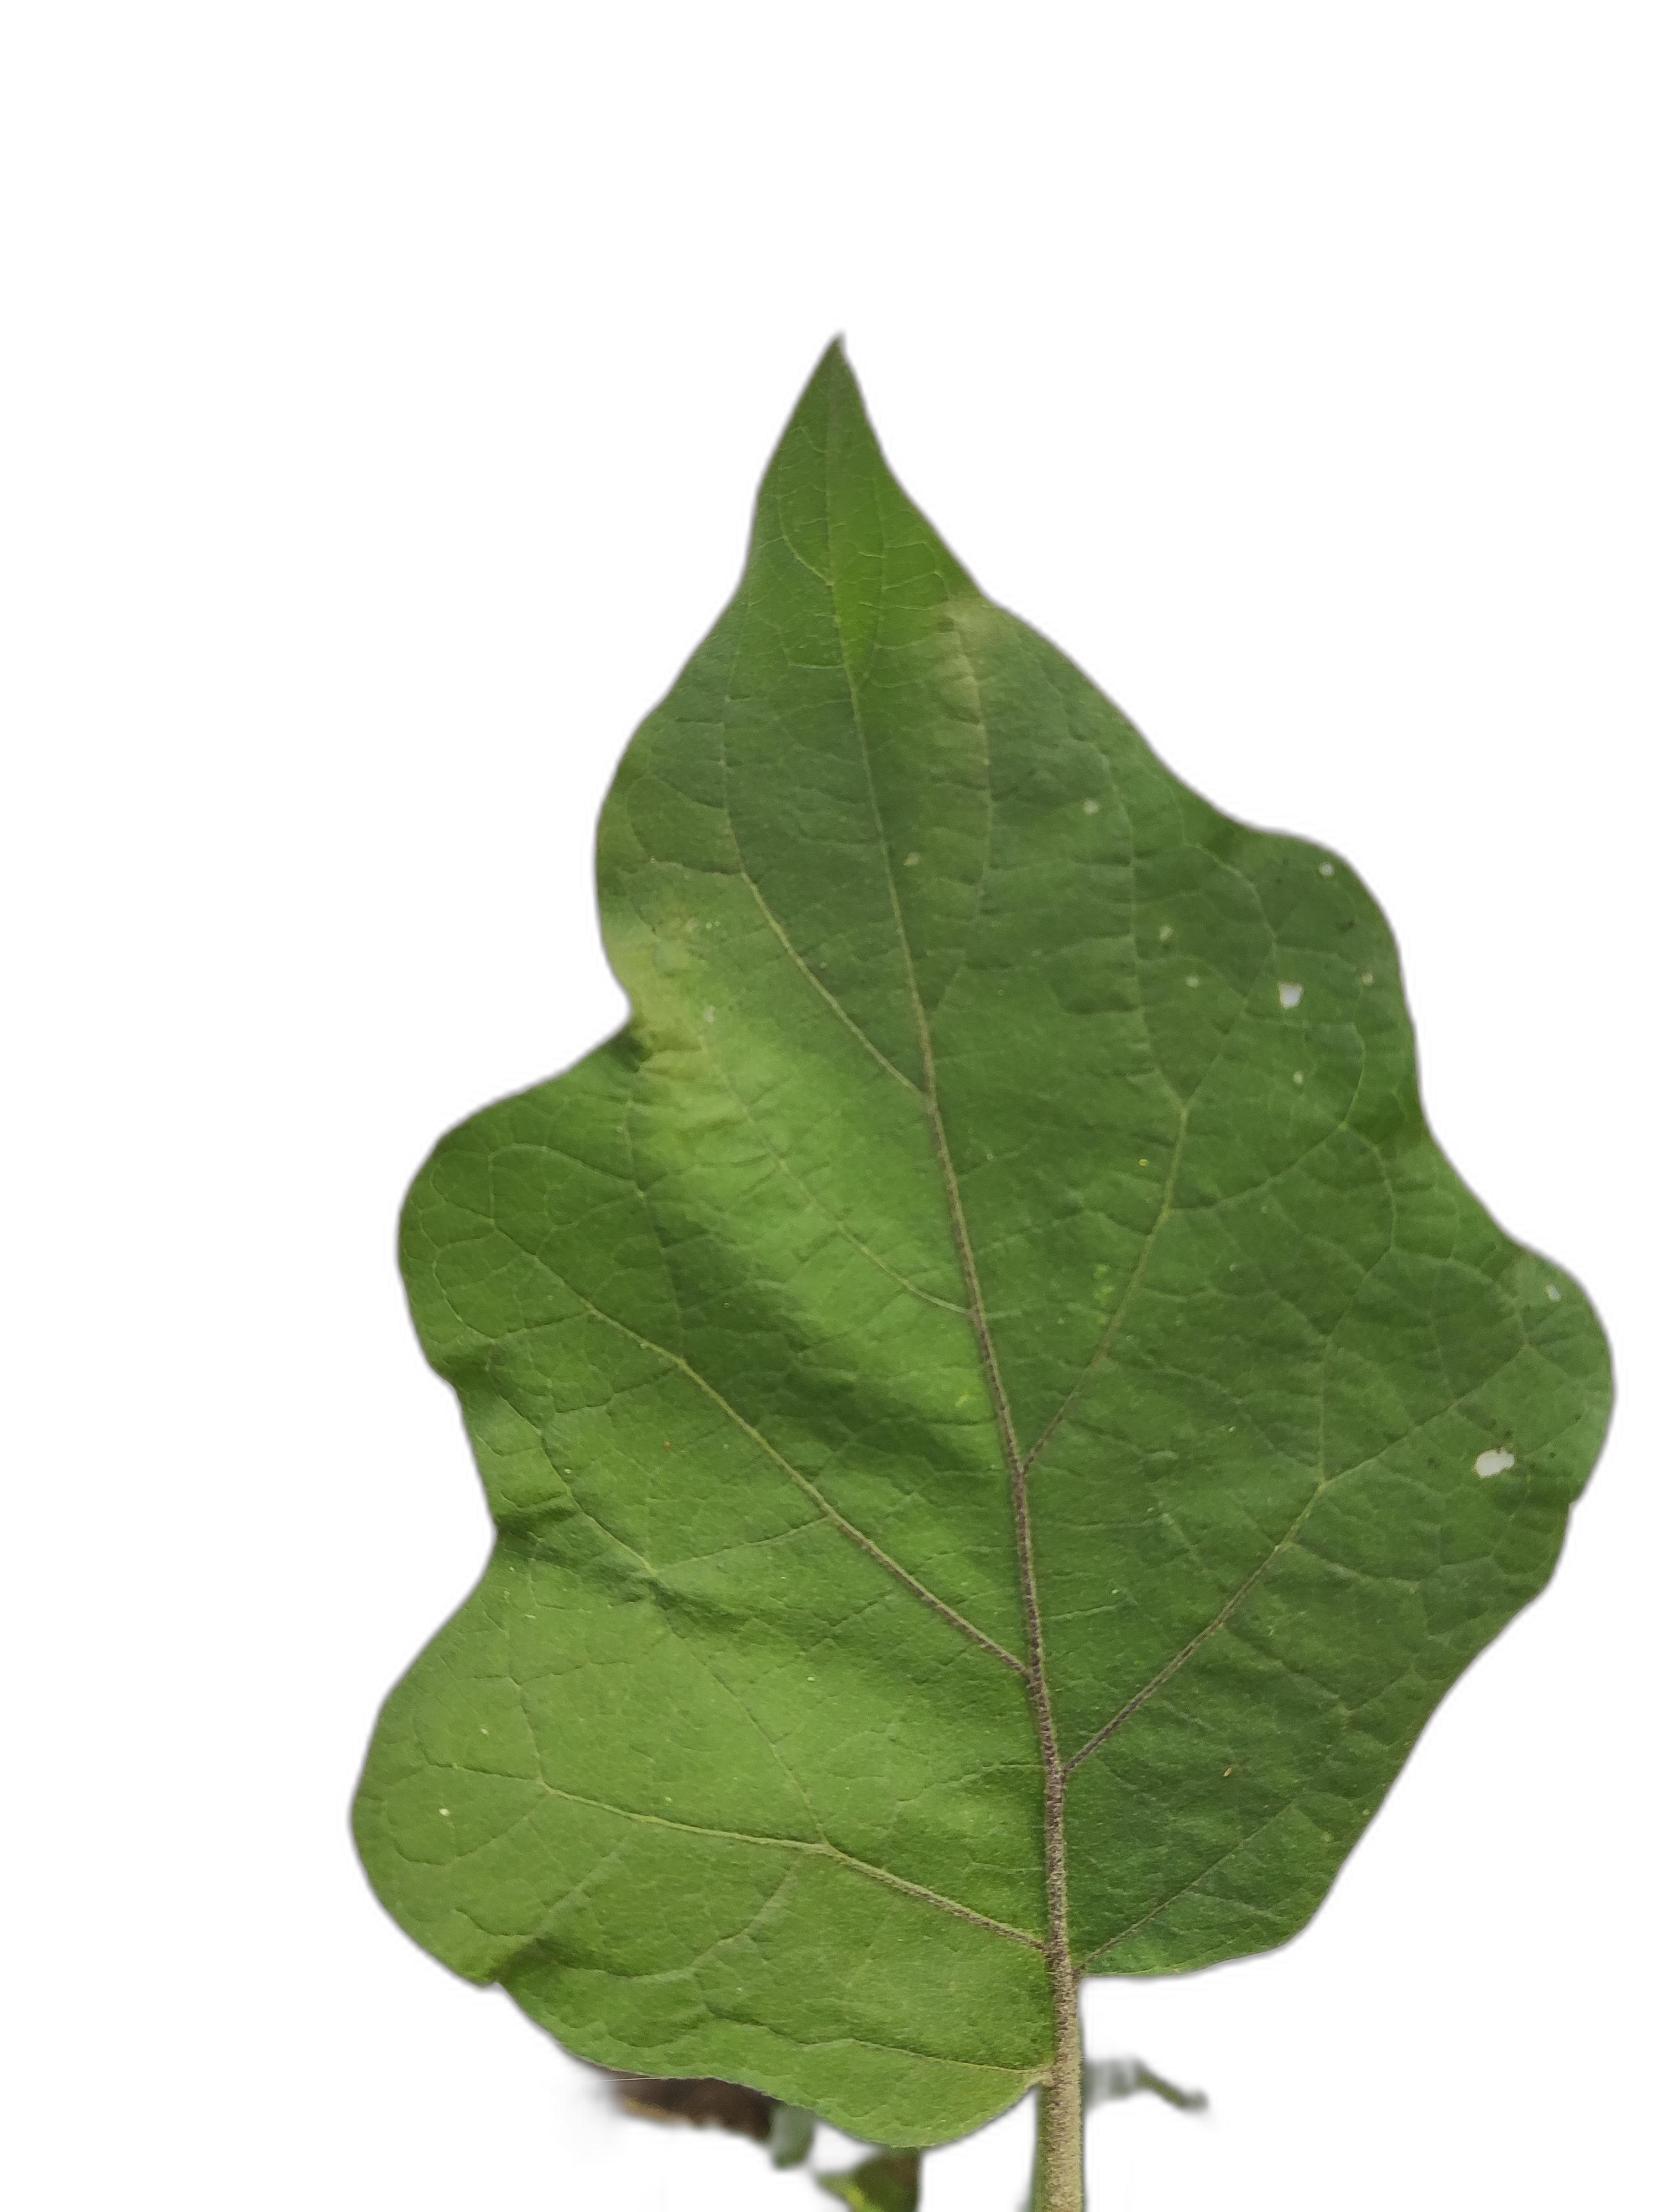
Label: Healthy Leaf